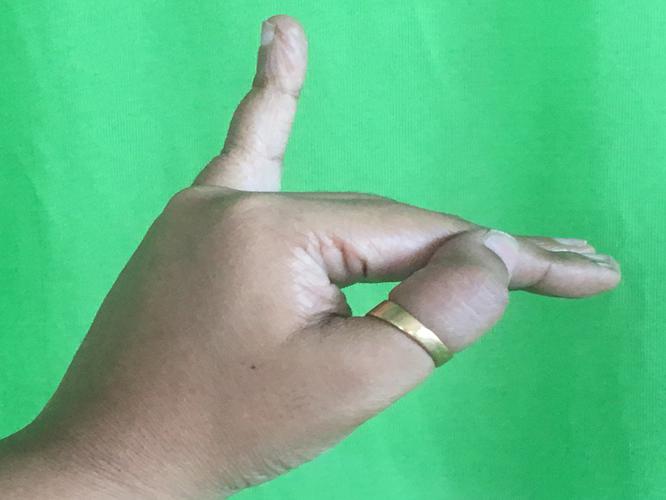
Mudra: Hamsapaksha
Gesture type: double_hand